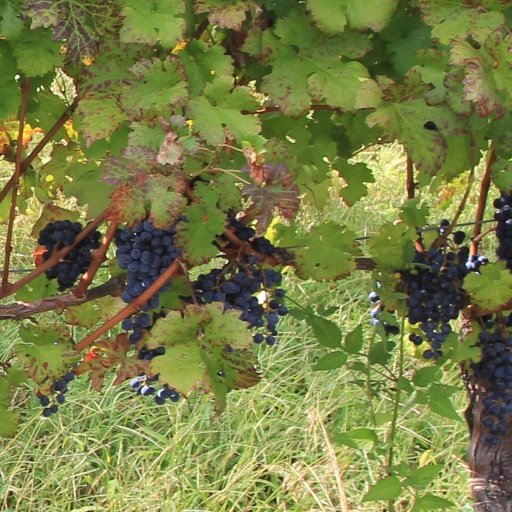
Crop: grape